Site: brandenburg
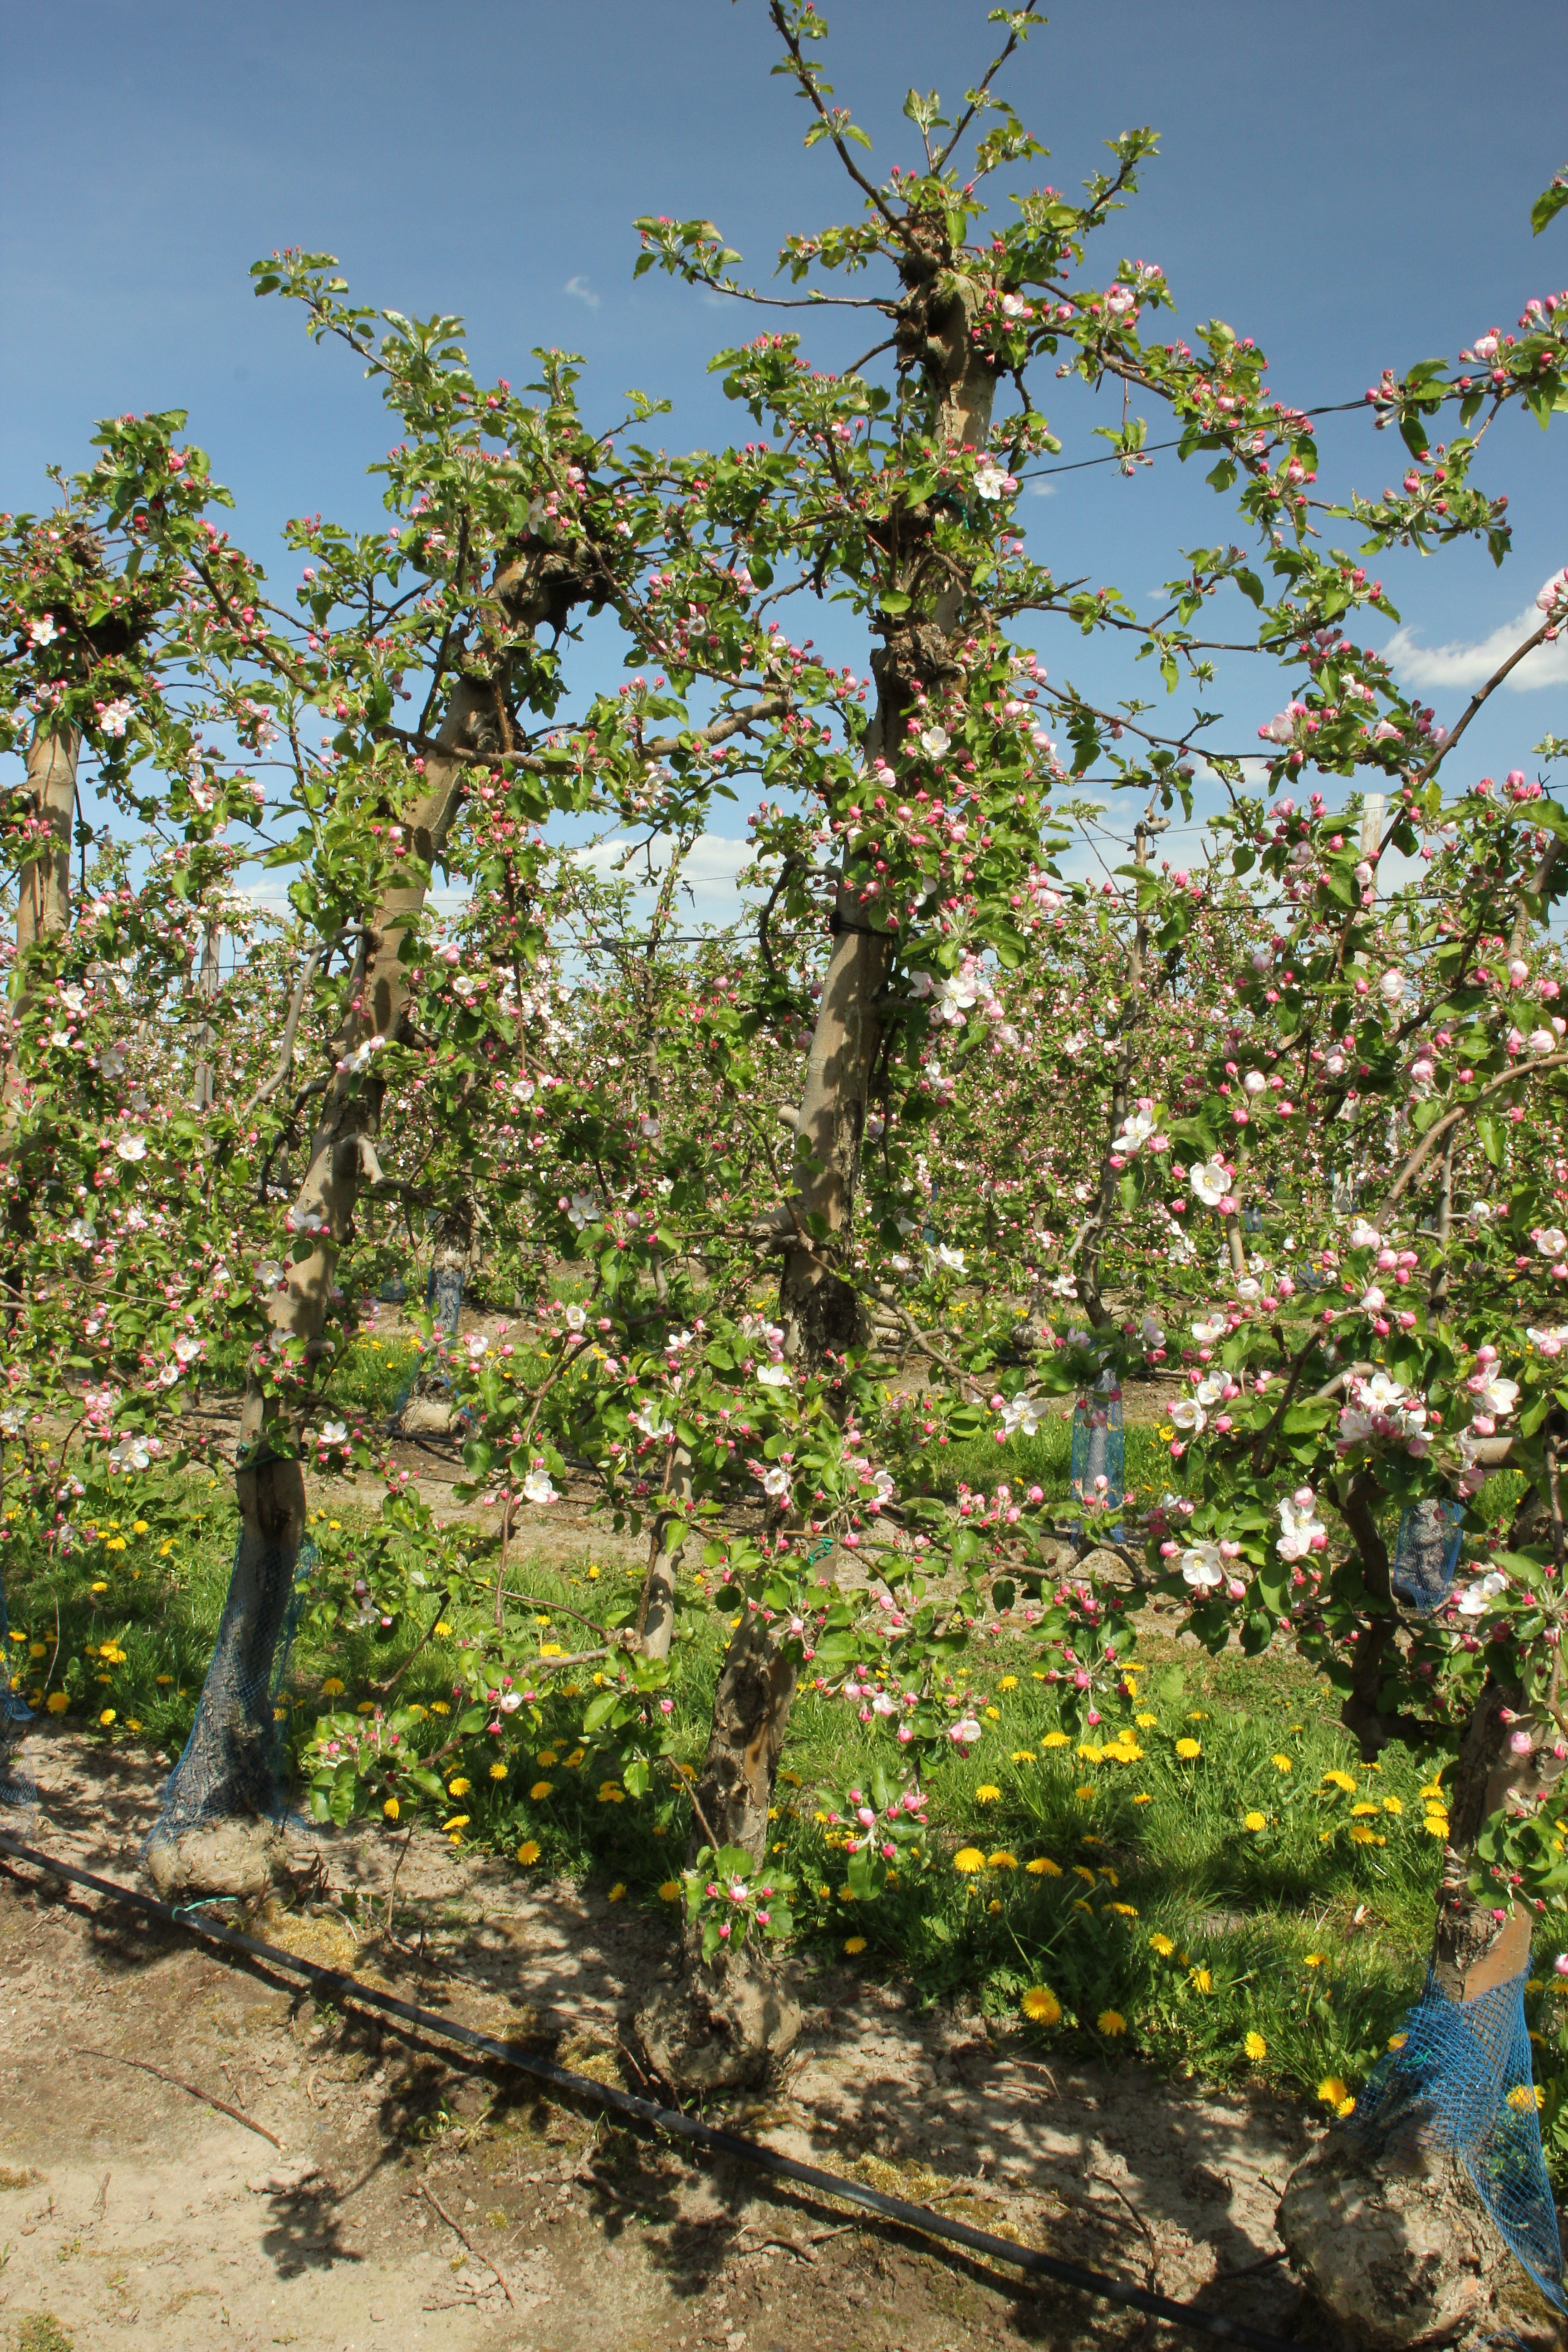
Growth stage (BBCH 57): Inflorescence emergence